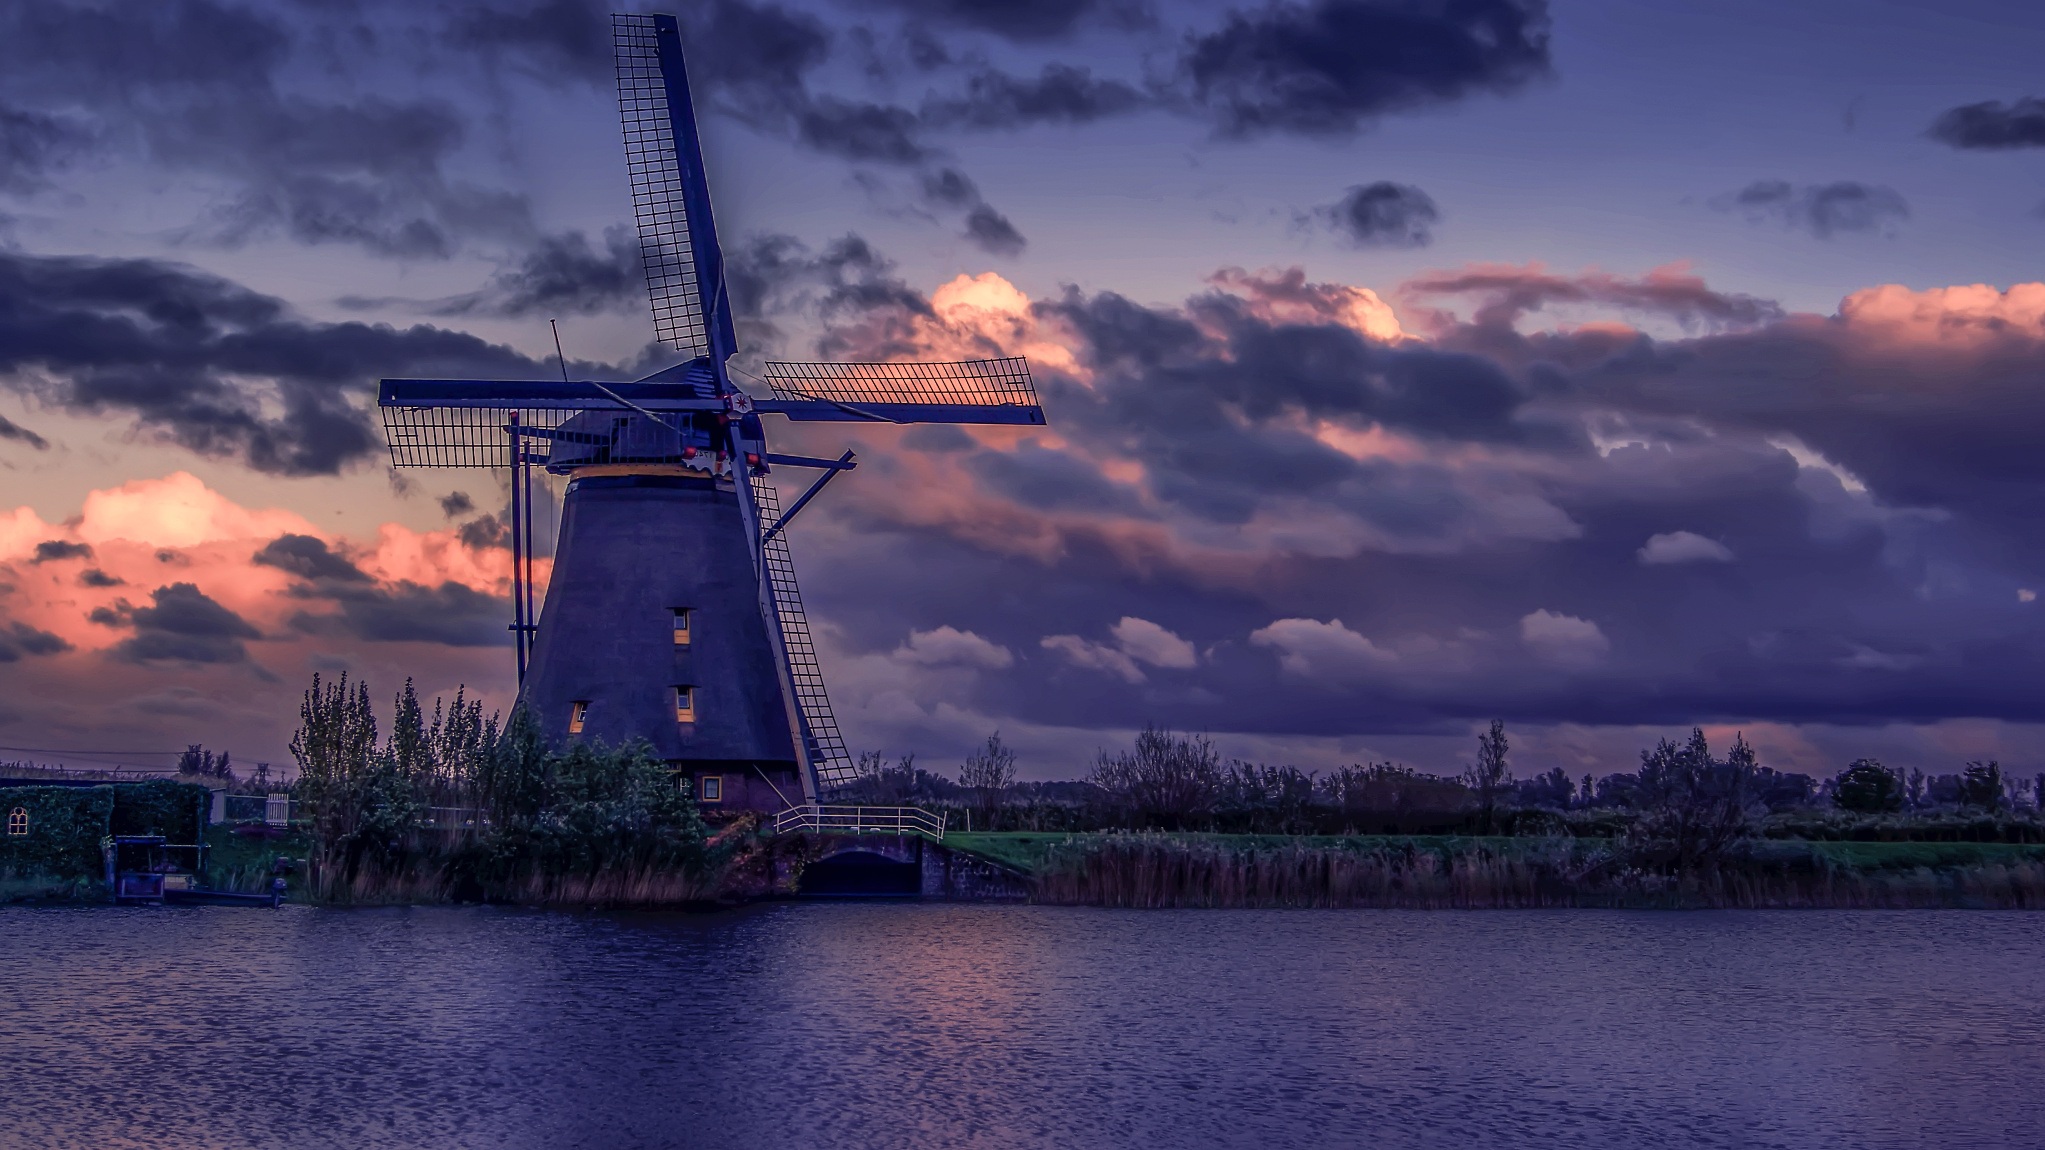
landscape, sea, cloud, sky, sunrise, sunset, morning, windmill, wind, building, dawn, river, travel, dusk, evening, reflection, machine, netherlands, mill, the sky, old mill, dutch windmill